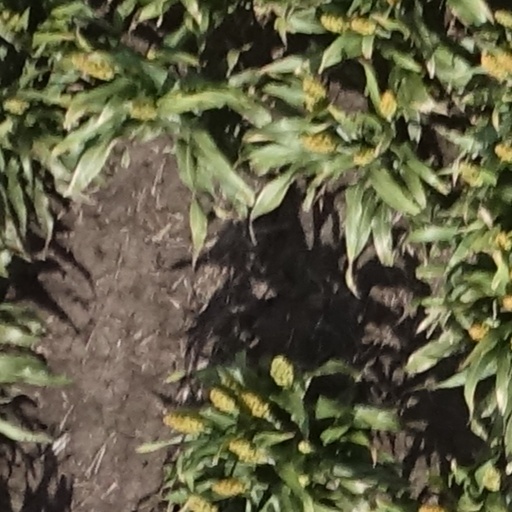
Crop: sorghum